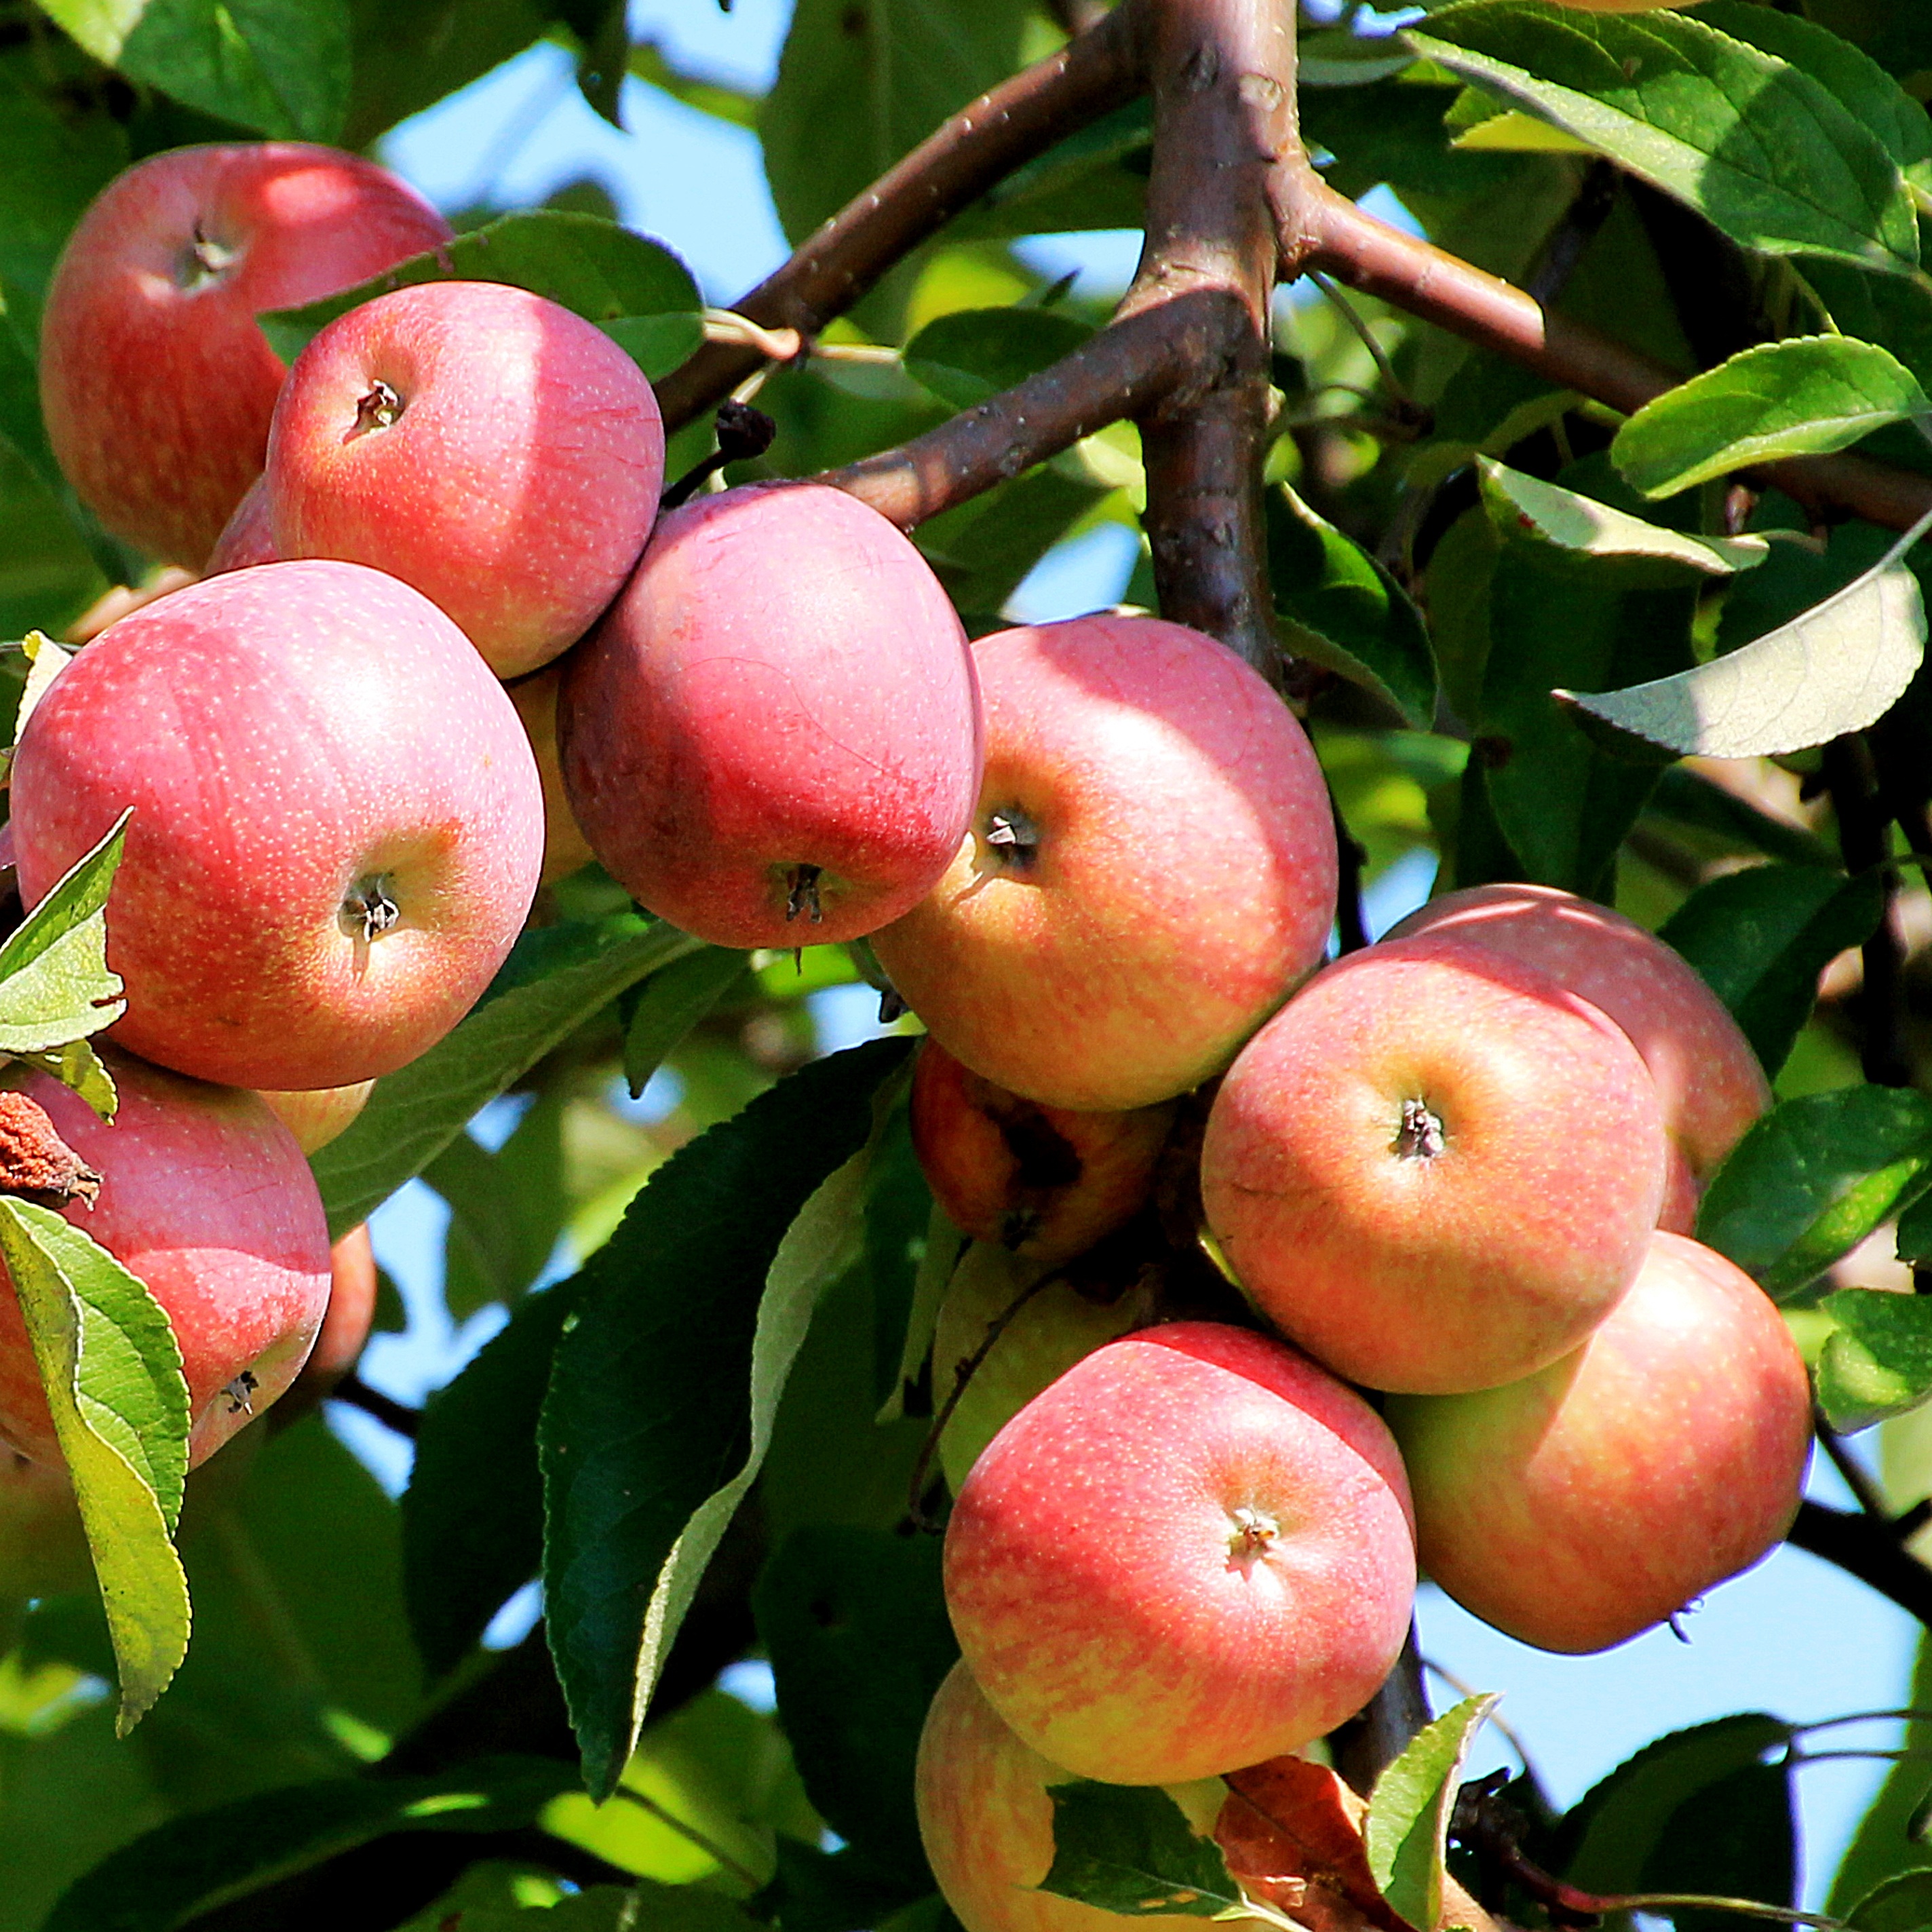
apple, branch, plant, fruit, flower, food, red, produce, apple tree, flowering plant, rose family, land plant